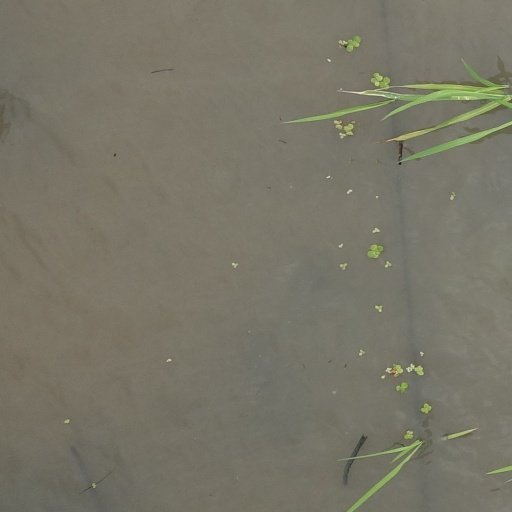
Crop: rice